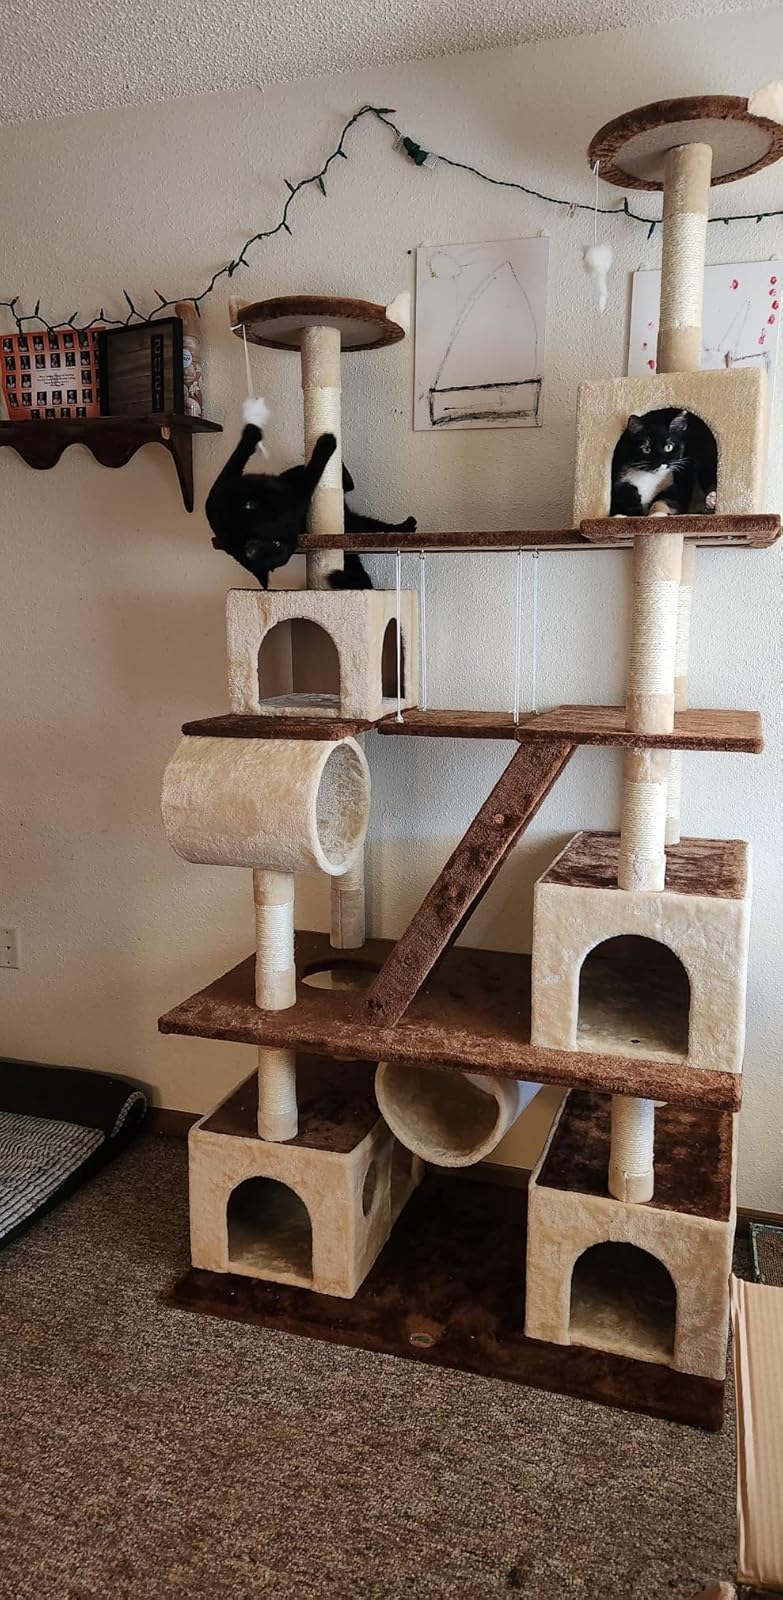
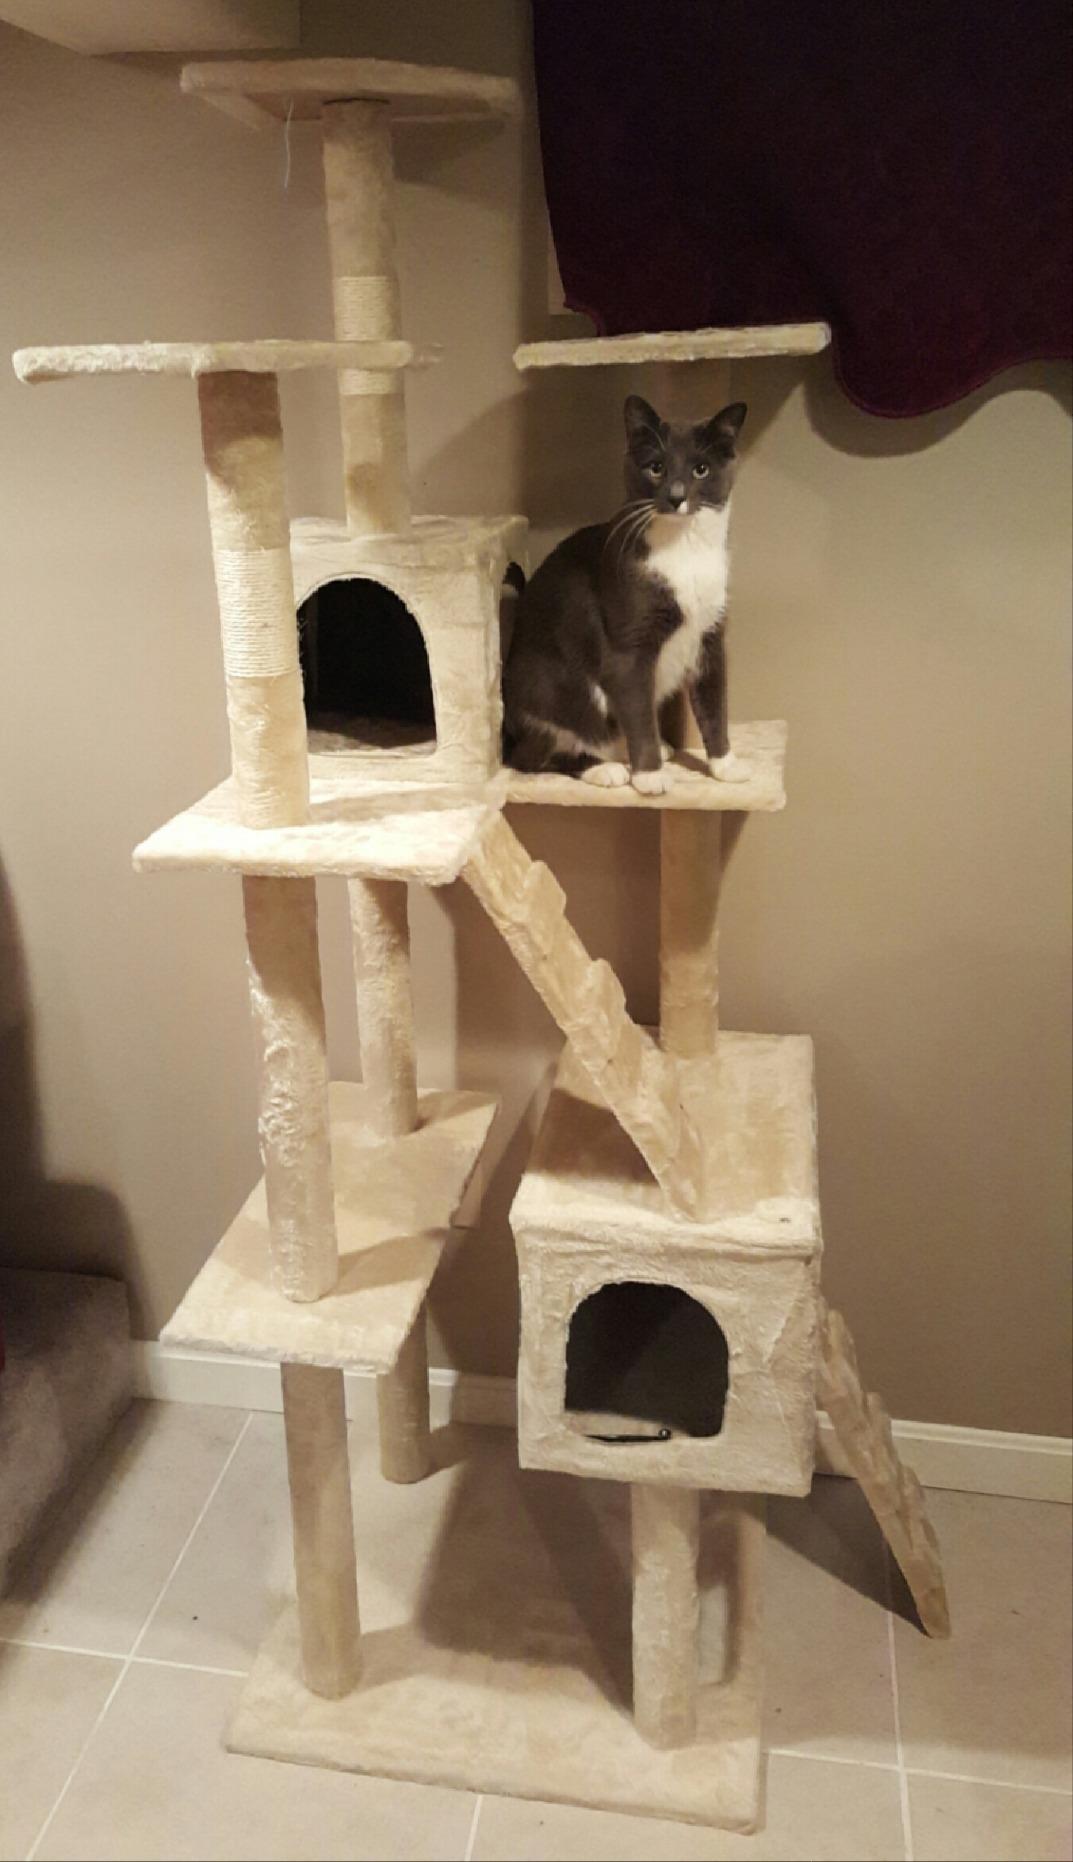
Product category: items_cat tree
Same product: no